Pure (2010 film)

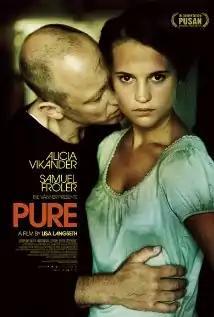
Film poster

Pure is a 2010 Swedish drama film directed and written by Lisa Langseth. Alicia Vikander's performance won the Guldbagge Award for Best Actress in a Leading Role at the 46th Guldbagge Awards.